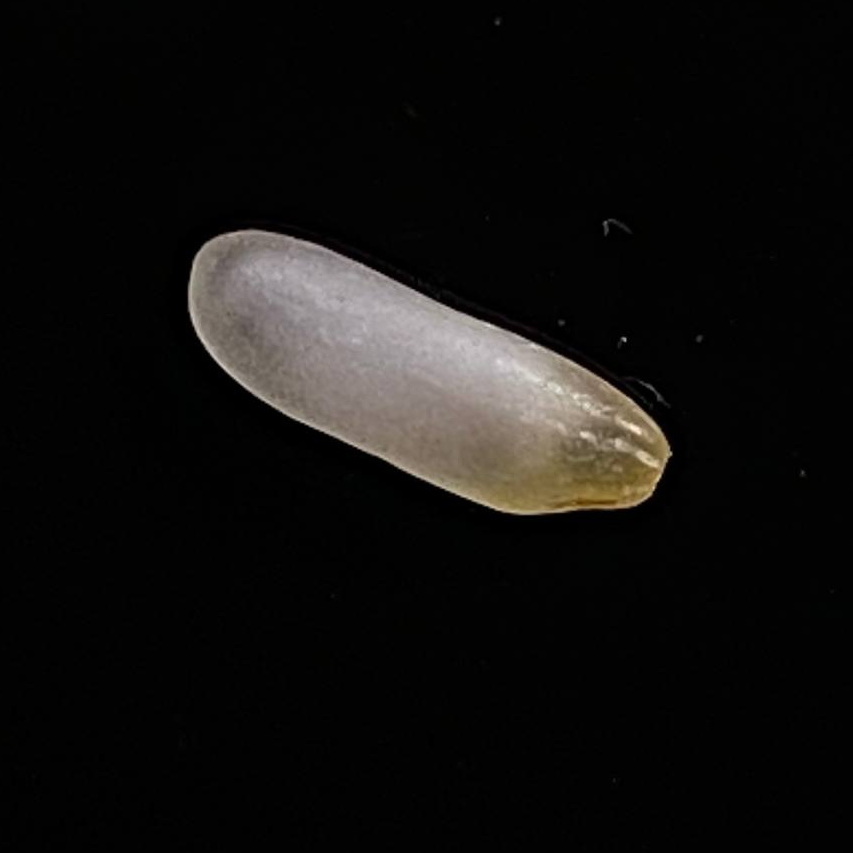
Rice variety: BR29